Capsid

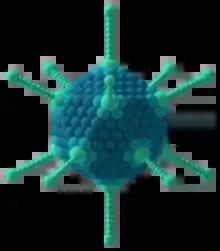
Icosahedral capsid of an adenovirus

The icosahedral structure is extremely common among viruses. The icosahedron consists of 20 triangular faces delimited by 12 fivefold vertexes and consists of 60 asymmetric units. Thus, an icosahedral virus is made of 60N protein subunits. The number and arrangement of capsomeres in an icosahedral capsid can be classified using the "quasi-equivalence principle" proposed by Donald Caspar and Aaron Klug. Like the Goldberg polyhedra, an icosahedral structure can be regarded as being constructed from pentamers and hexamers. The structures can be indexed by two integers "h" and "k", with formula_1 and formula_2; the structure can be thought of as taking "h" steps from the edge of a pentamer, turning 60 degrees counterclockwise, then taking "k" steps to get to the next pentamer. The triangulation number "T" for the capsid is defined as: